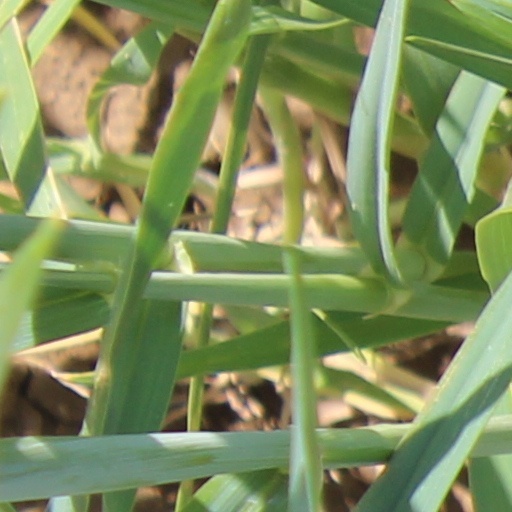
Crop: wheat